Chambers family

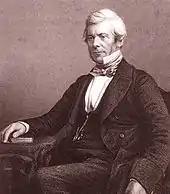
William Chambers junior

William Chambers junior was born at Valenciennes on 24 May 1809 and, like his father, was educated at St John's College, Cambridge. William senior was not actually married to his mother, Emma Maria Adams of Jamaica, although she was presented as 'Mrs Chambers' following the family's return to Britain and William senior's inheritance of the Stepney estate. They married belatedly in 1829, but William junior's illegitimacy, which had to be admitted publicly during one of the lawsuits with Stepney Cowell, disqualified him from inheriting the estate. Nevertheless, he became an active JP, first chairman of the local Board of Health, and in 1839 he established an important new pottery at Llanelli. He married Joanna Trant Payne in 1835. He played a prominent part in suppressing the Rebecca Riots, although he was widely suspected of being sympathetic towards the rioters' cause. Following his father's death he purchased the famous Hafod estate in Cardiganshire, but the expense proved crippling and he eventually lost it when he went bankrupt in 1871. Chambers died on 21 March 1882.